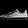
Label: Sneaker